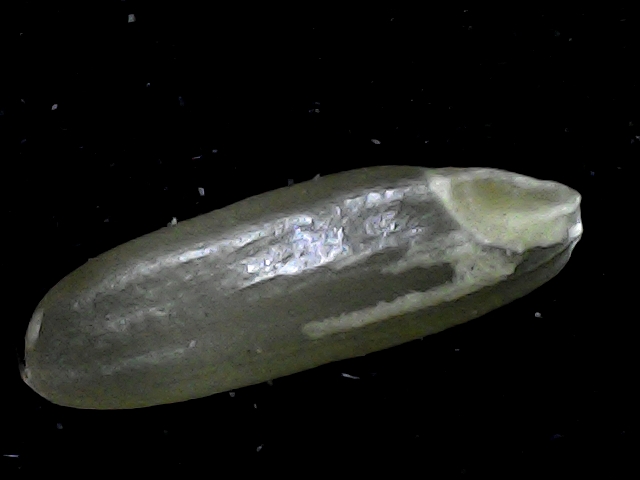
Rice variety: BR23